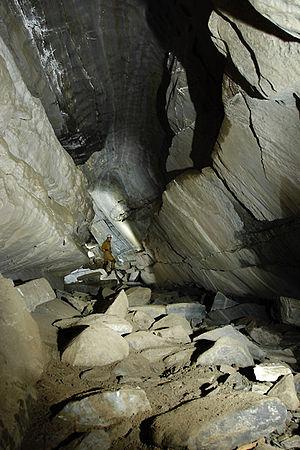
Korallgrottan, est une grotte de marbre située à côté de la ville de Strömsund dans la province historique de Jämtland en Suède, à proximité de la route touristique Vildmarksvägen. Avec six kilomètres de longueur, Korallgrottan est la plus grande grotte de Suède, devant celle de Lummelundagrottan et ses quatre kilomètres de long.